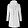
Label: Coat